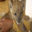
Label: lion